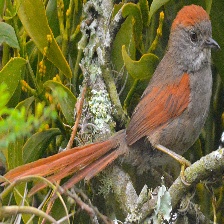
Species: AZARAS SPINETAIL
Scientific name: SYNALLAXIS AZARAE